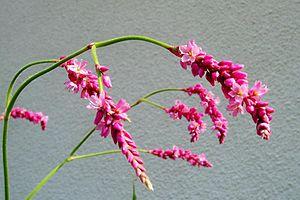
Persicaria orientalis